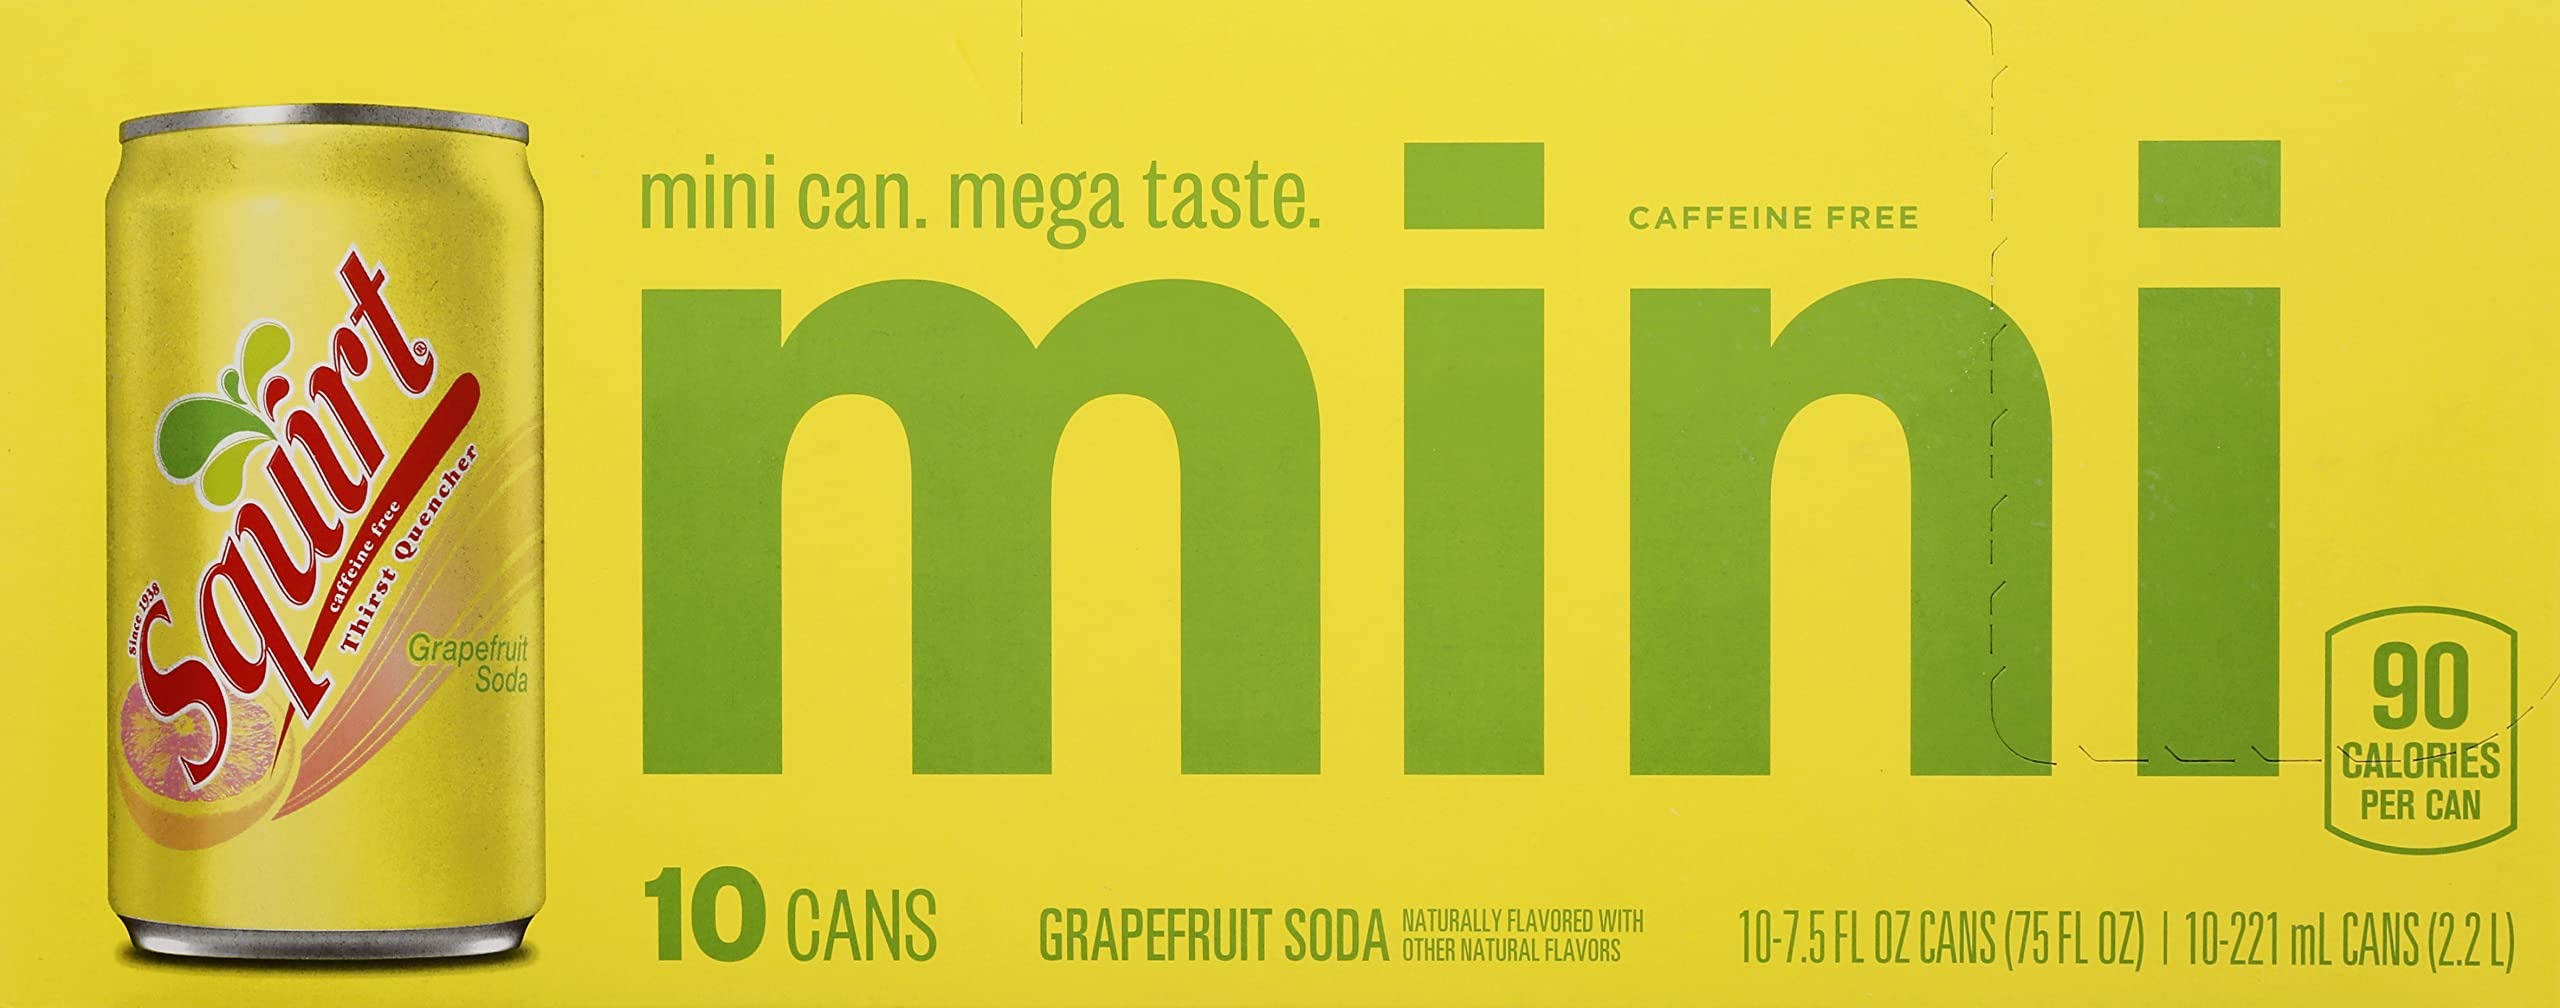
Item Name: Squirt Soda, 7.5 fl oz mini cans, 10 pack
Bullet Point: LEMON LIME SODA: The crisp, clean taste of 7UP delivers more of the natural lemon-lime flavor
Value: 75.0
Unit: Fl Oz

Price: 5.975